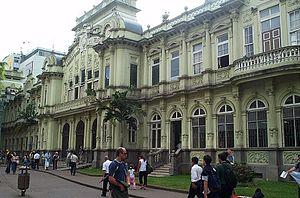
L'Immeuble des Postes et Télégraphes du Costa Rica est un des bâtiments historiques les plus importants de la ville de San José ainsi que le siège social de La Poste du Costa Rica qui abrite aussi le Musée des Postes, Télégraphie et Philatélie du Costa Rica.